List of closed railway stations in Perth

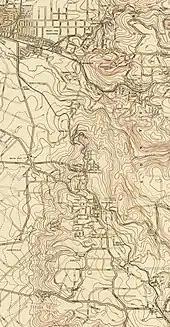
Stations on the Upper Darling Range and Mundaring lines in 1945

Closed to traffic in July 1949, due to the 1949 Australian coal strike